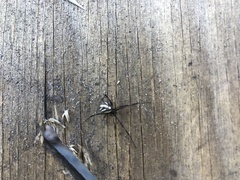
Species: Lactrodectus_hesperus